John Sherman

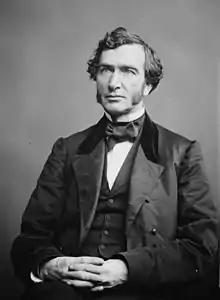
Sherman worked with Justin Smith Morrill to pass tariff legislation in 1860.

When the 34th United States Congress convened in December 1855, members opposed to Democratic President Franklin Pierce (most of them Northerners) held the majority in the House, while the Democrats retained their majority in the Senate. That House majority, however, was not fully unified, with some members adhering to the new anti-Nebraska party, and others loyal to the new nativist American (or "Know-Nothing") party. The Know Nothings were also fractious, with some former Whigs and some former Free Soilers in their ranks. The result was a House that was unable to elect a speaker for two months. When they finally agreed on the election of Nathaniel Banks of Massachusetts, the House quickly turned to the matter of Kansas. Preventing the expansion of slavery to Kansas was the one issue that united Banks's fragile majority, and the House resolved to send three members to investigate the situation in that territory; Sherman was one of the three selected.